Glyndebourne Festival Opera

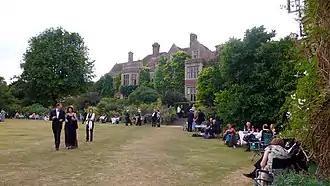
Glyndebourne House, 1 August 2006

Since the company's inception, Glyndebourne has been particularly celebrated for its productions of Mozart operas. Recordings of Glyndebourne's past historic Mozart productions have been reissued. Other notable productions included their 1980s production of George Gershwin's "Porgy and Bess", directed by Trevor Nunn, and later expanded from the Glyndebourne stage and videotaped in 1993 for television, with Nunn again directing. While Mozart operas have continued to be the mainstay of its repertory, the company has expanded it with productions of Janáček and Handel operas.